List of birds of Malawi

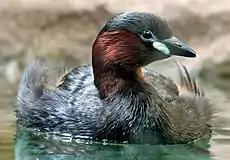
Little grebe, widespread on small bodies of water

Grebes are small to medium-large freshwater diving birds. They have lobed toes and are excellent swimmers and divers. However, they have their feet placed far back on the body, making them quite ungainly on land.